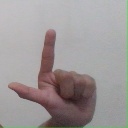
अक्षर: ल